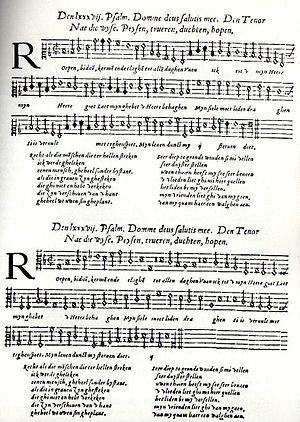
Les chansons polyphoniques néerlandaises appartiennent au répertoire des compositeurs de l'école franco-flamande, allant de la fin du XIVᵉ siècle au début du XVIIᵉ siècle.
Jacob Clemens non Papa, né vers 1510-1515 et mort en 1555 ou en 1556, est un compositeur prolifique, pratiquant différents styles et genres, issu de l'école franco-flamande et surtout célèbre par des harmonisations polyphoniques des psaumes néerlandais.